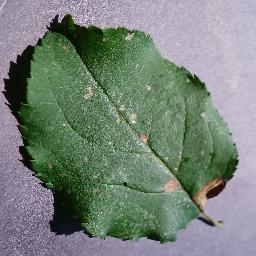
Label: Apple___Black_rot